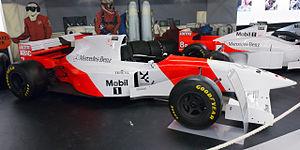
La McLaren MP4/10 est la monoplace engagée par l'équipe McLaren Racing lors de la saison 1995 de Formule 1. Elle a été principalement confiée à Mark Blundell, qui a commencé l'année sans volant et Mika Häkkinen, pour sa seconde saison complète avec l'équipe. La voiture a également été confiée à Nigel Mansell et Jan Magnussen.